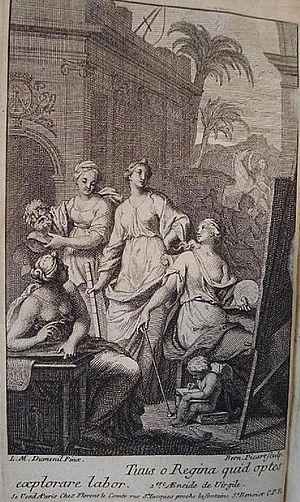
L.M. Dumenil Pinx Bernard Picart Sculpsit Tuus o Regina quid optes explorare labor 1ere AEneide de Virgile. Se Vend AParis Chez Florent le Comte rue S. Jacques proche la fontaine S. Benoist CFR"
Bernard Picart, né le 11 juin 1673 à Paris où il vécut rue Saint-Jacques, installé en 1711 à Amsterdam où il vécut dans la Kalverstraat et où il est mort le 8 mai 1733, est un dessinateur et graveur français.